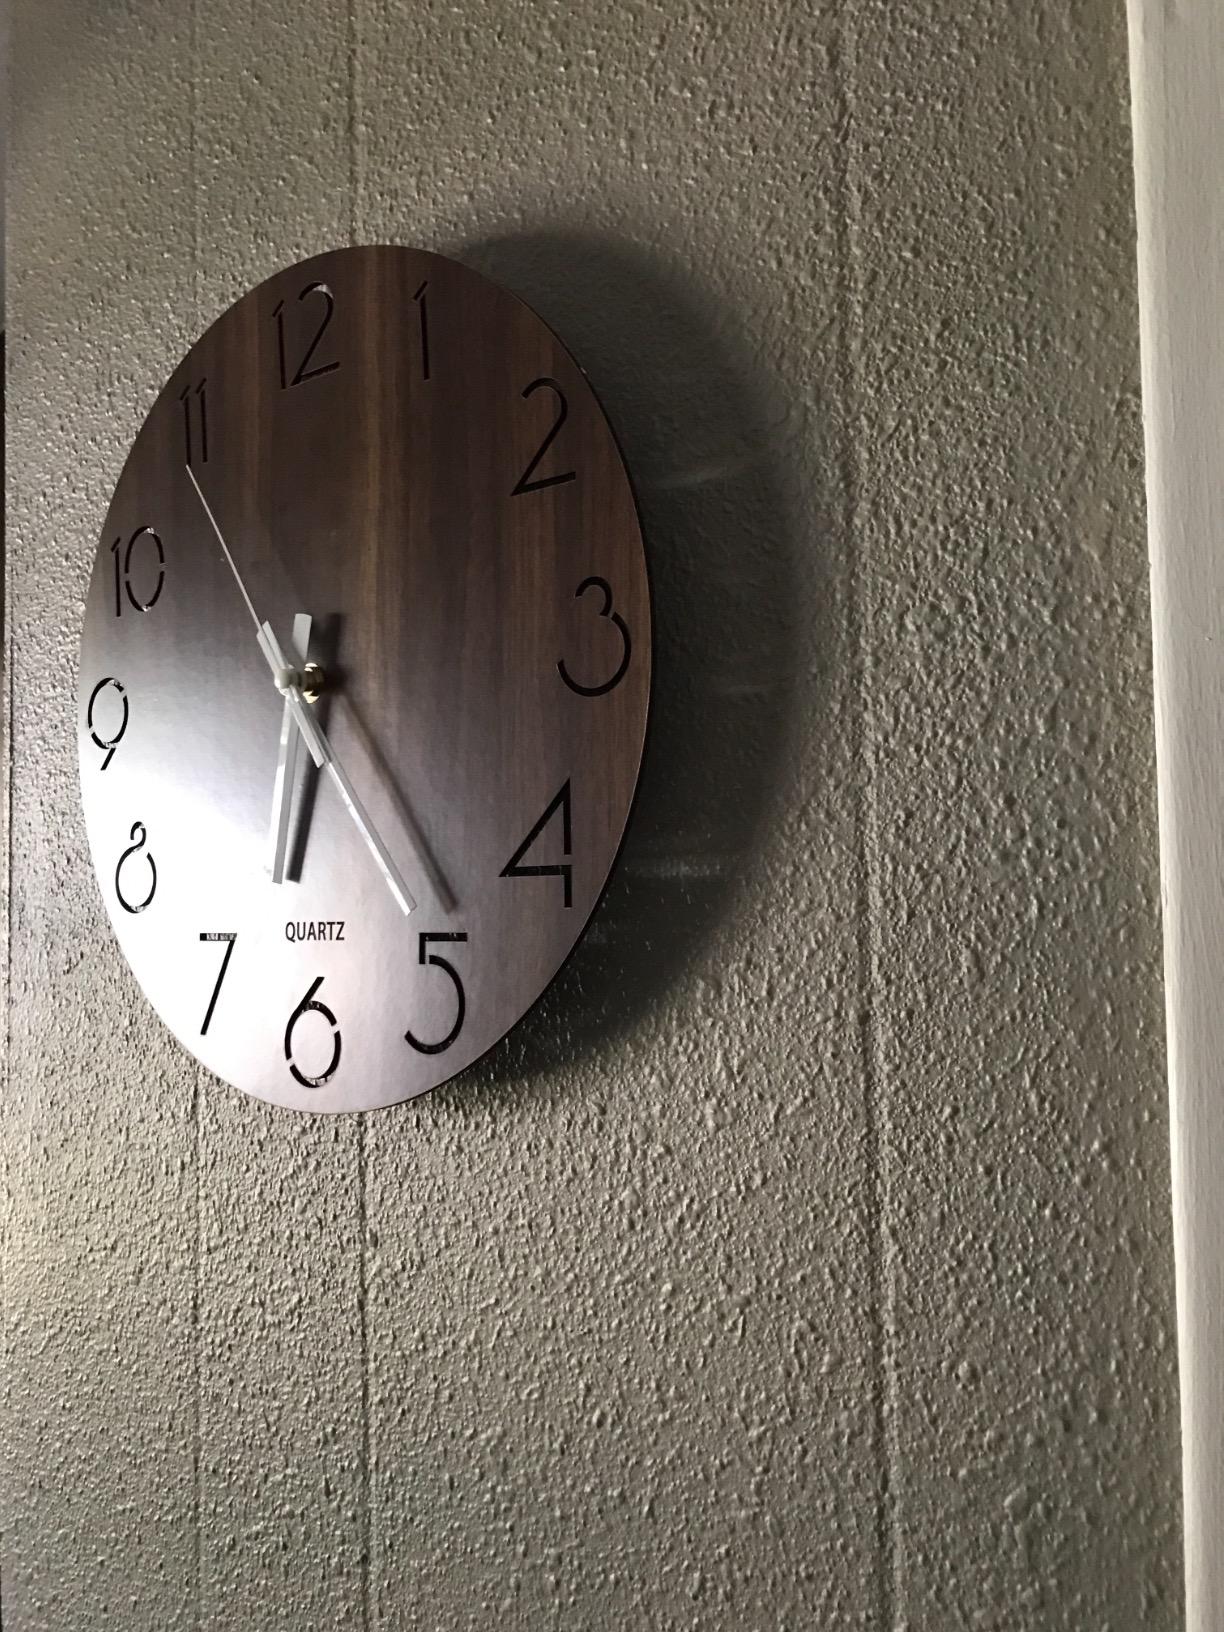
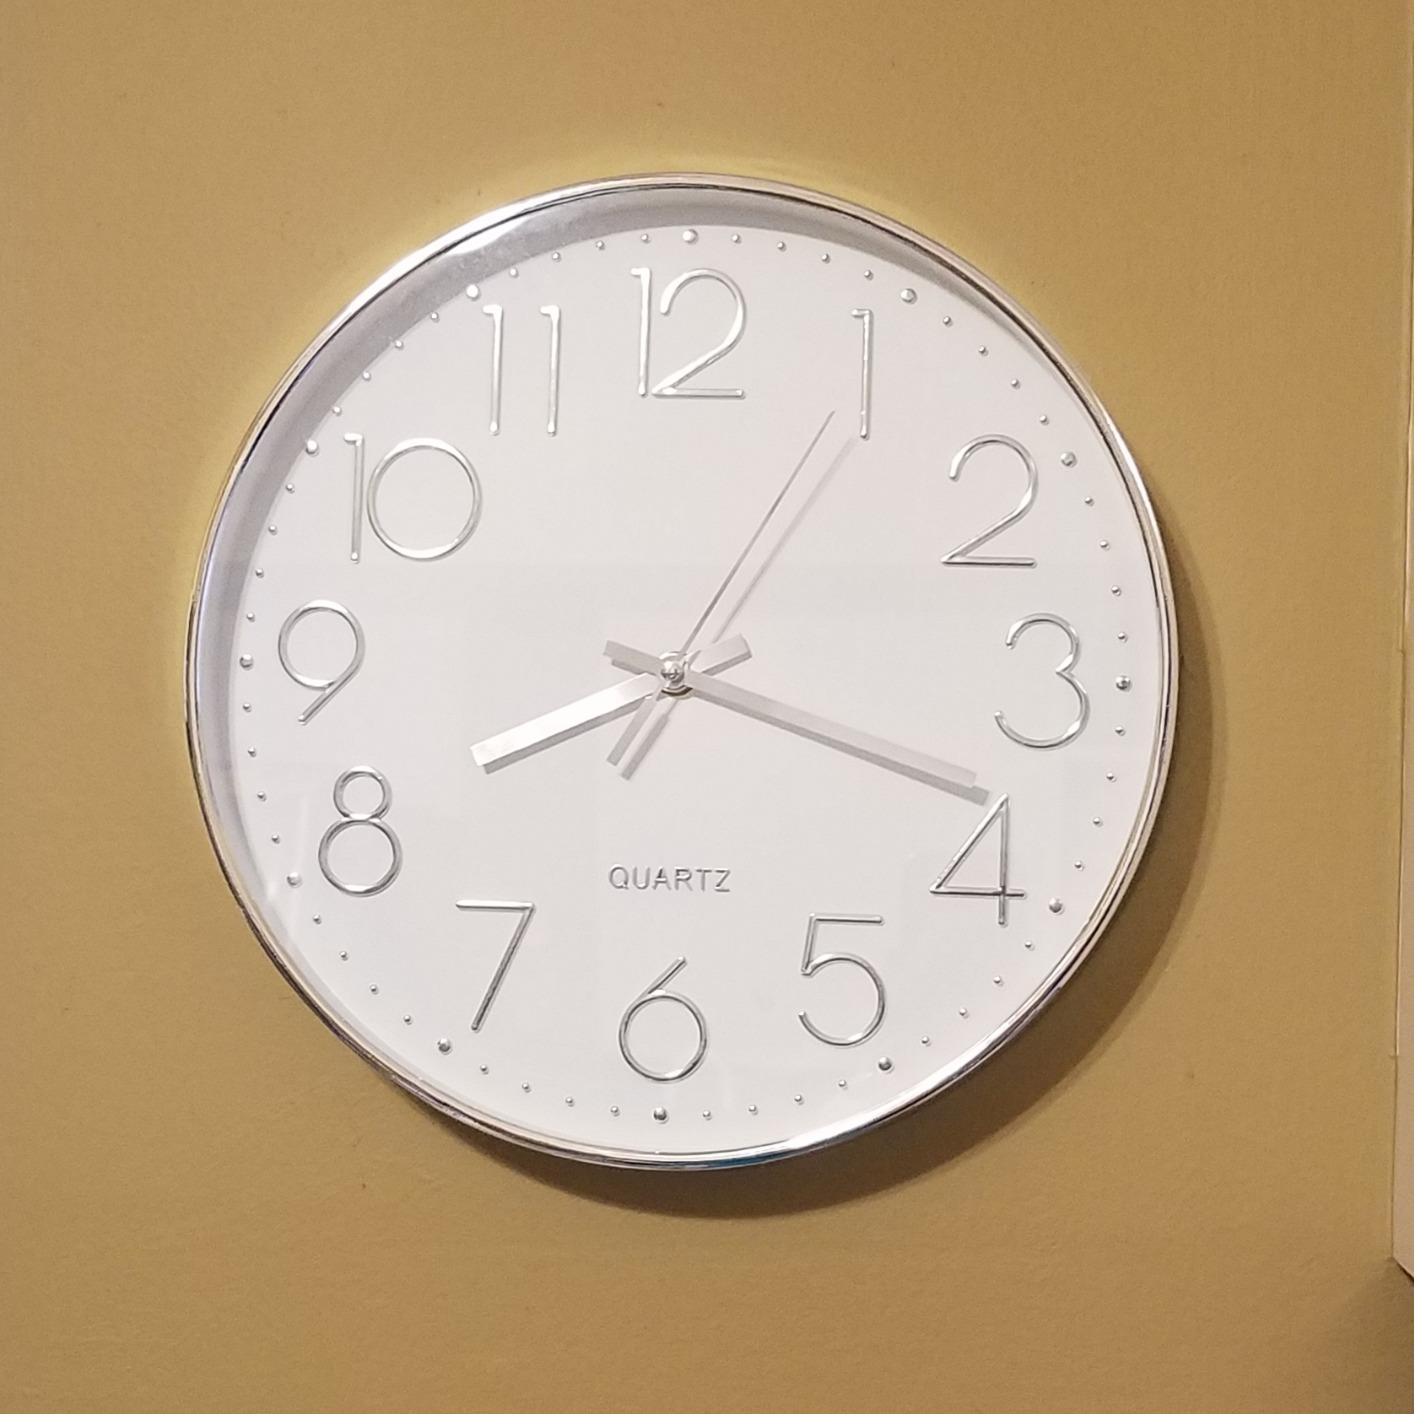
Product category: clock
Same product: no